Laura Vicuña

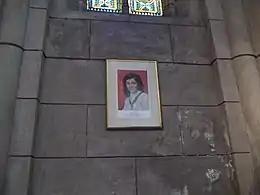
A traditional depiction of Laura Vicuña.

No photograph of Laura was known until recently, when a group photograph taken at her school was discovered showing her true appearance. A likeness of her had been painted by Italian artist Caffaro Rore based on descriptions by her sister Julia, depicting her as a dark-haired girl with European features. Church depictions have been changed to more accurately portray her as a serious-looking mestizo child.